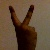
The image shows a hand gesture representing the number 2 in Indian Sign Language.